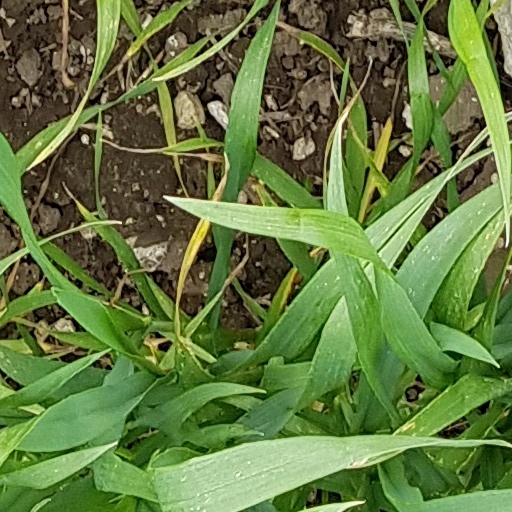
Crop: wheat